NBTel

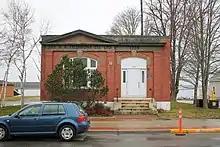
NBTel building in Saint Andrews, New Brunswick.

In 1924, the company built a telephone exchange in Sackville, New Brunswick. An extension was made in 1961 in order to house more equipment. Two years later, the building was sold to the Maritime Conference of the United Church of Canada.